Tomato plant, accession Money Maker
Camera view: horizontal (90 deg, fisheye); turntable rotation: 120 degrees
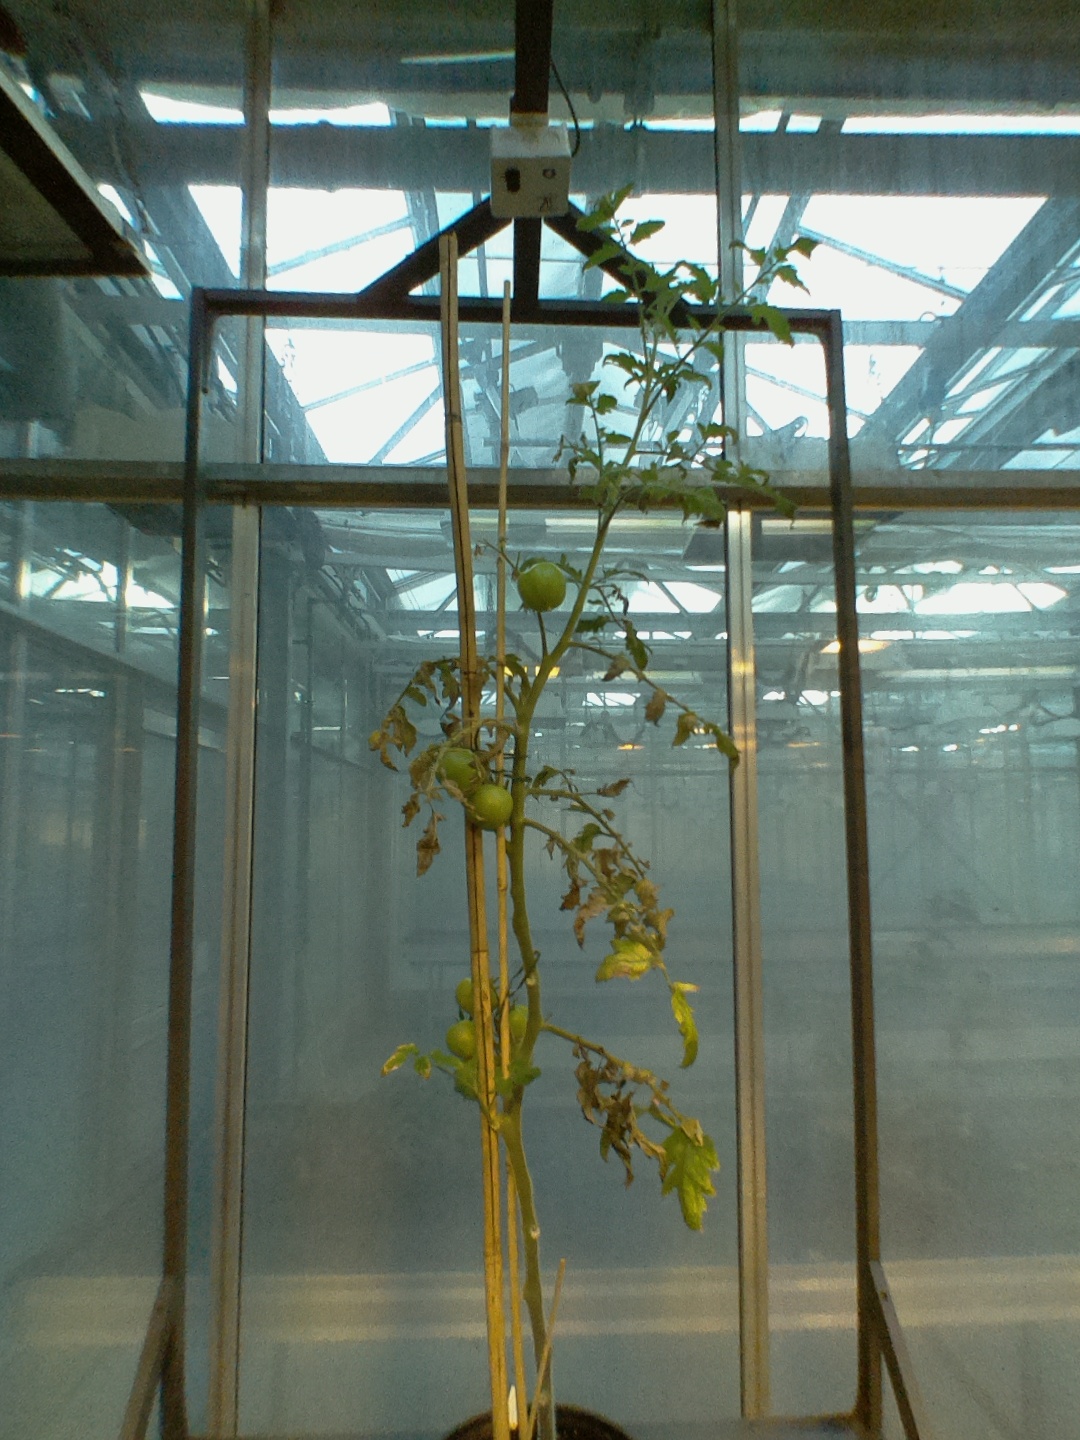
BBCH growth stage 77: 70%-80% of final fruit size